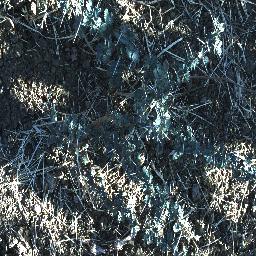
Label: prickly_acacia